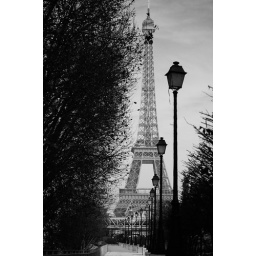
Black and white shot of the eiffel tower from beside the Seine river in the winter Shot in Paris 2009